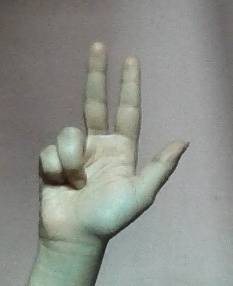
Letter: al